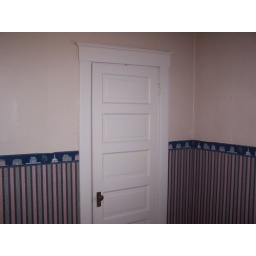
closet door in bedroom 2